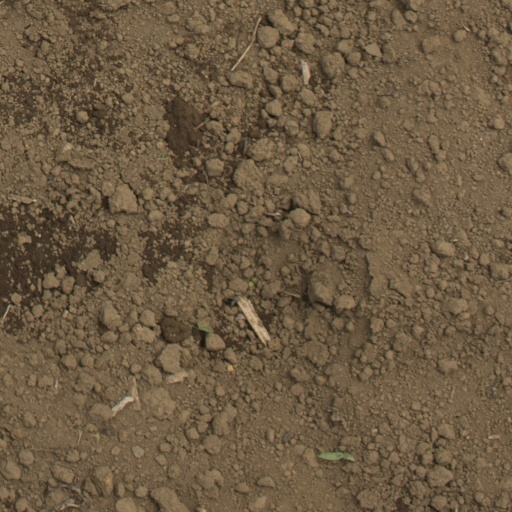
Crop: Jerusalem artichoke